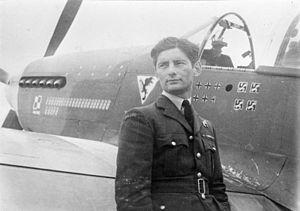
Eugeniusz Horbaczewski est un pilote de chasse polonais, as des forces armées polonaises de la Seconde Guerre mondiale.